Holyoke Gas & Electric

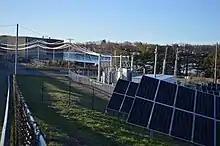
Examples of HG&E's renewables portfolio, a solar panel installation adjacent to the Holyoke Dam

In 2010, the utility worked with affiliate institutions Boston University, Harvard, MIT, Northeastern, and UMass to set up special infrastructure to power and connect the Massachusetts Green High Performance Computing Center to a point of presence and the Internet2 network. On November 6, 2019, city voters passed a nonbinding question calling for a feasibility study and cost estimate of a gradual rollout of residential fiber internet service. In 2022, HG&E procured a full network design for a fiber-to-the-home rollout, with plans to continue cost estimation in subsequent years. Among its other initiatives the municipal utility worked with French multinational Engie in 2018 to create the largest energy storage facility in Massachusetts, reducing the need for peaking units and allowing more economical distribution of its portfolio of renewable hydroelectric and solar despite variations in generation and demand.